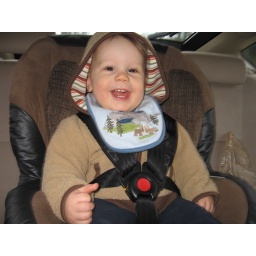
Caleb is a million times happier in the car now that we turned his seat to face forward.